Walhalla, Victoria

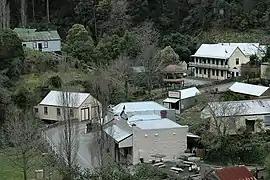
View of part of Walhalla, showing mainly reconstructed buildings, including the Star Hotel/Oddfellows Hall and several original structures including the band rotunda, Corner Stores and Masonic Lodge.

Walhalla is a town in Victoria, Australia, founded as a gold-mining community in late 1862, and at its peak, home to around 4,000 residents. As of 2023, the town has a population of 20 permanent residents, though it has a large proportion of houses owned as holiday properties. It attracts large numbers of tourists and is a major focus of the regional tourism industry. The town's name is taken from an early gold mine in the area, named for the German hall of fame, the Walhalla temple (Valhalla from Norse sagas).